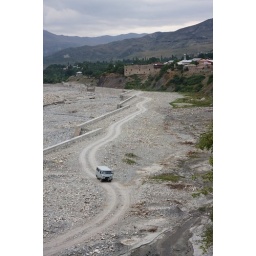
Driving in a dry river bed